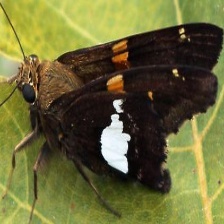
Species: SILVER SPOT SKIPPER